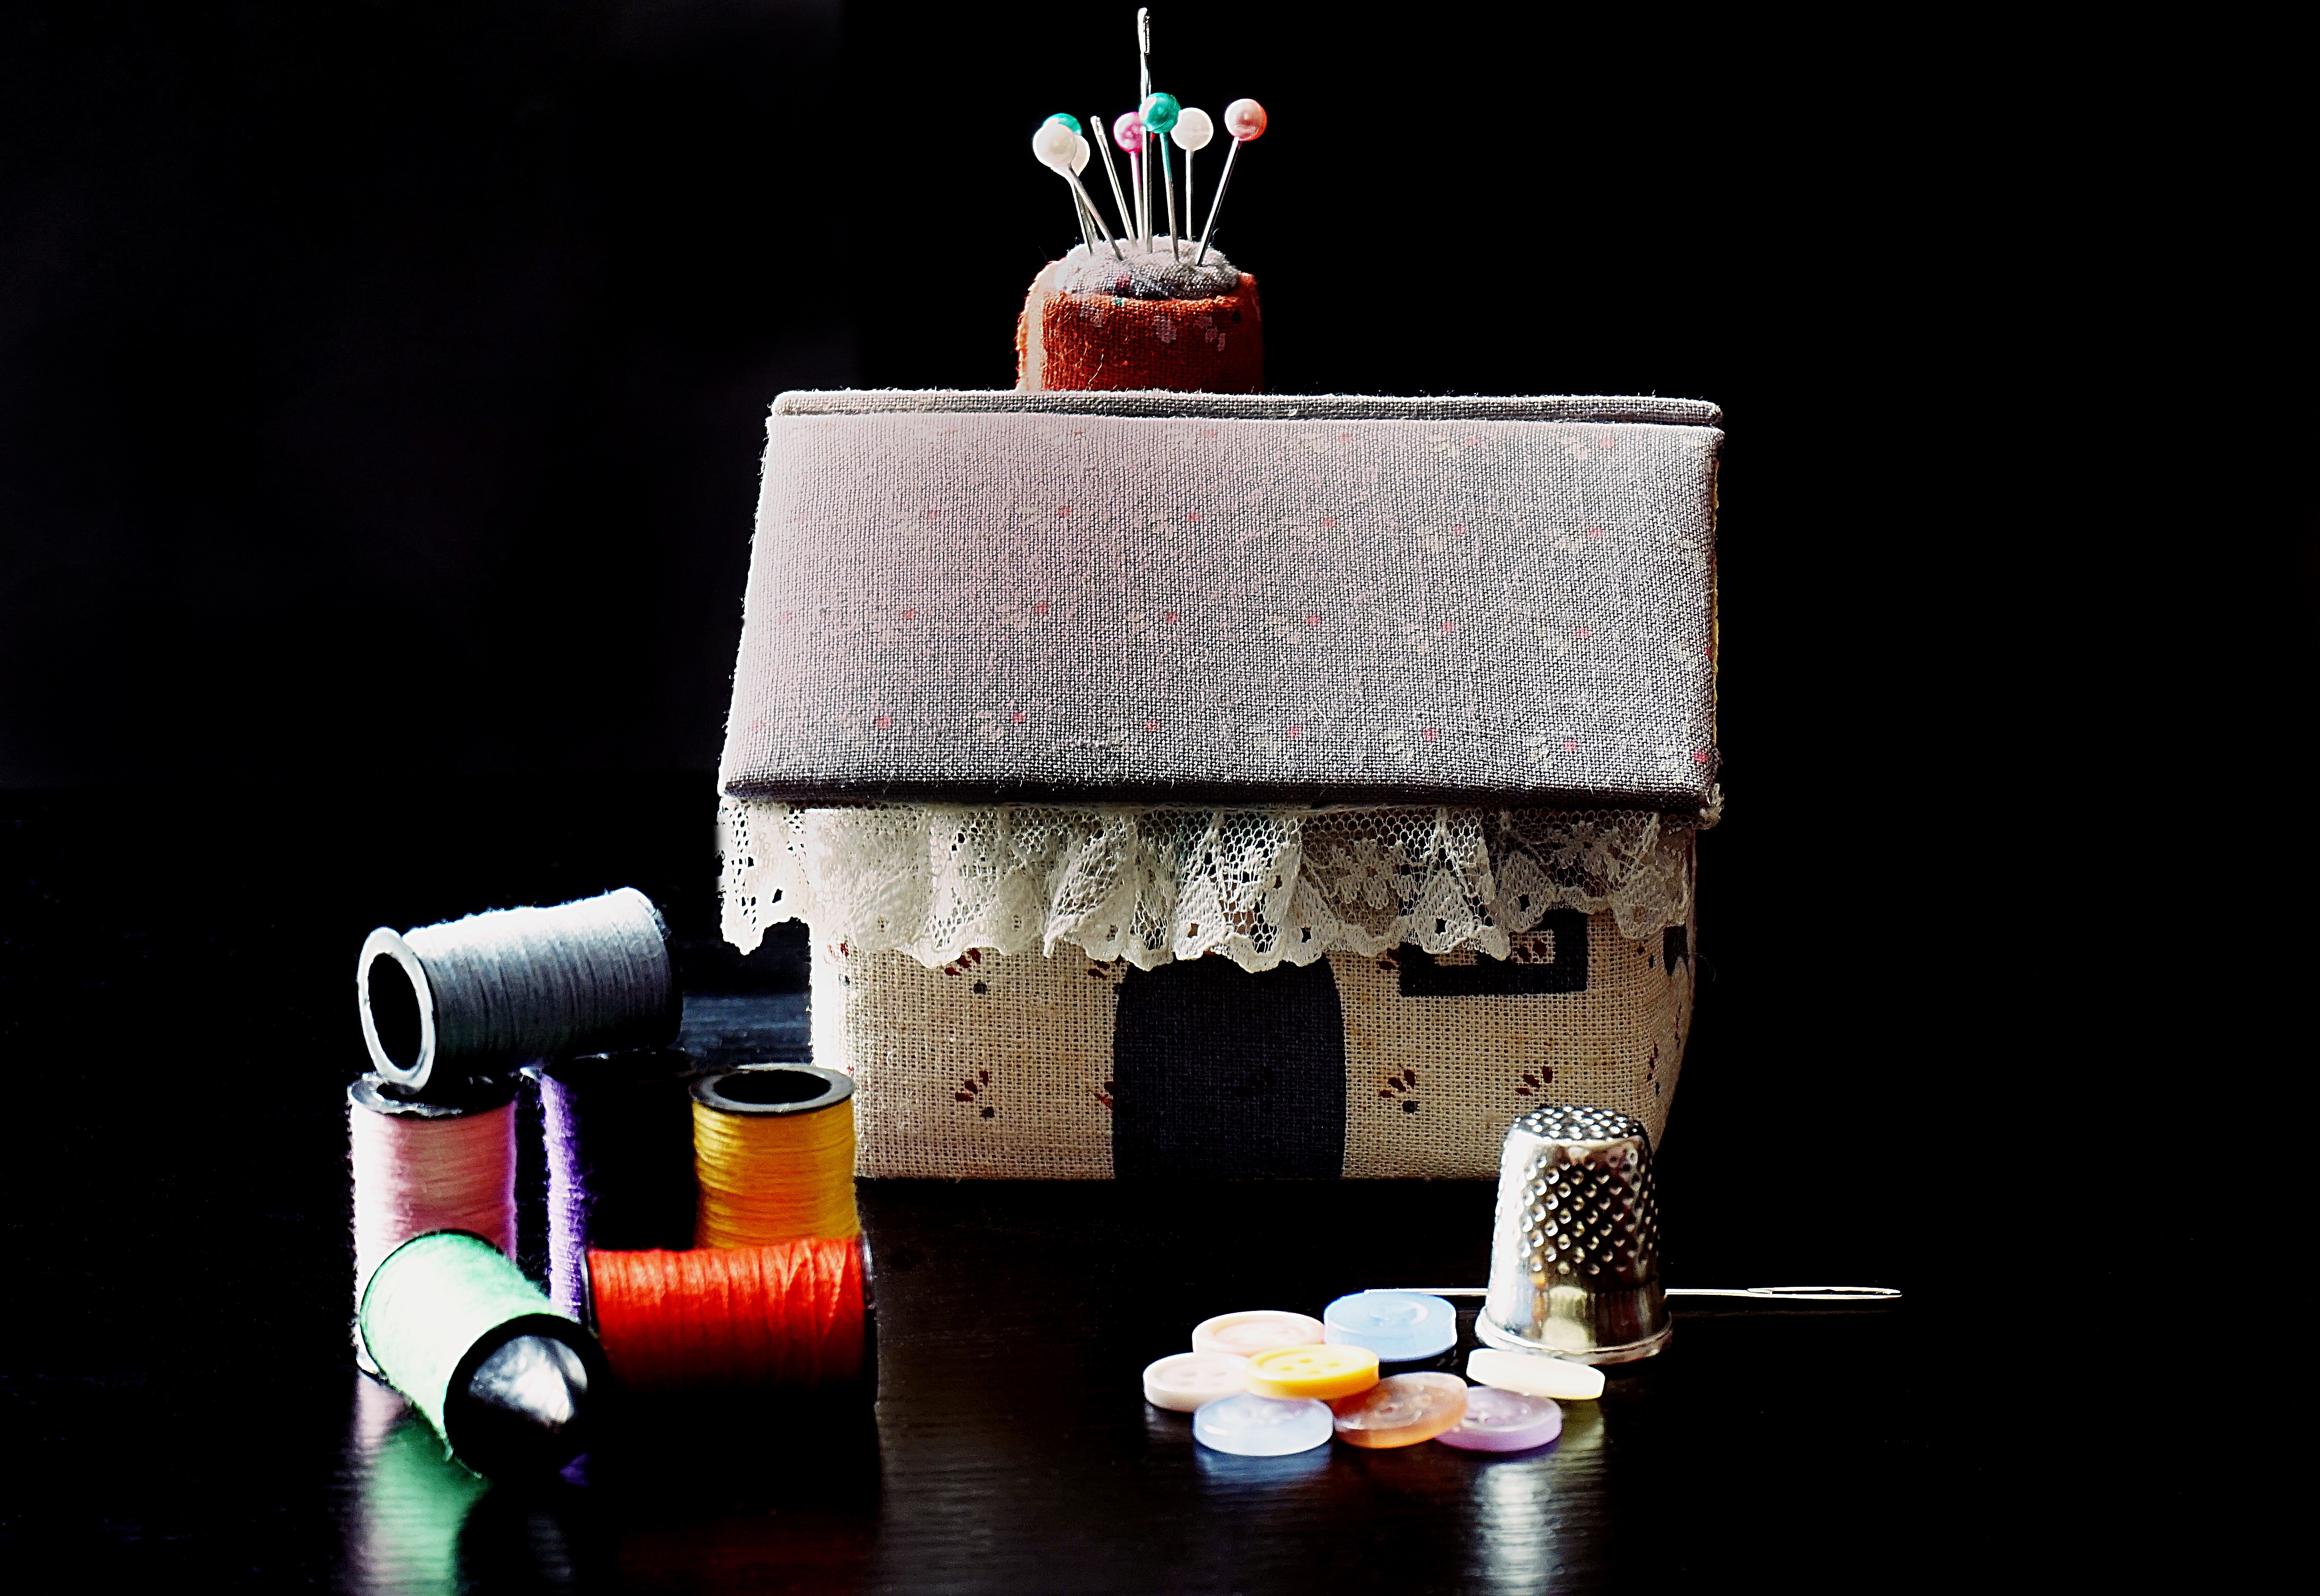
sewing, cotton thread, cotton reels, box, buttons, crafts, still life photography, still life